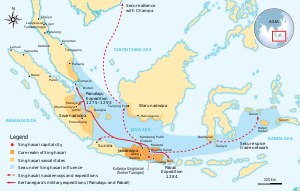
Singhasari
Singhasaris udvikling under Kertanegaras styre.
Singhasari var et javanesisk hinduistisk og buddhistisk rige beliggende på det østlige Java mellem 1222 og 1292. Riget efterfulgte Kongeriget Kediri som det dominerende rige i det østlige Java. Kongerigets navn afspejles i Singosari distriktet i Malang regentskabet, der ligger flere kilometer nord for Malang by.